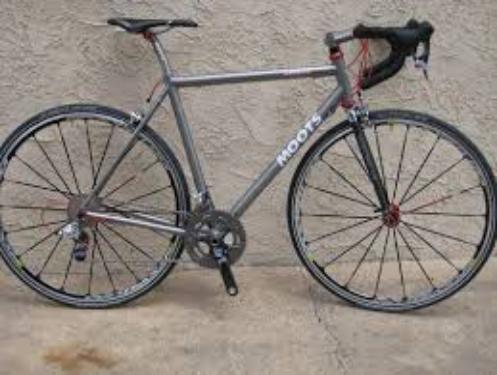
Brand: moots cycles
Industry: Transportation